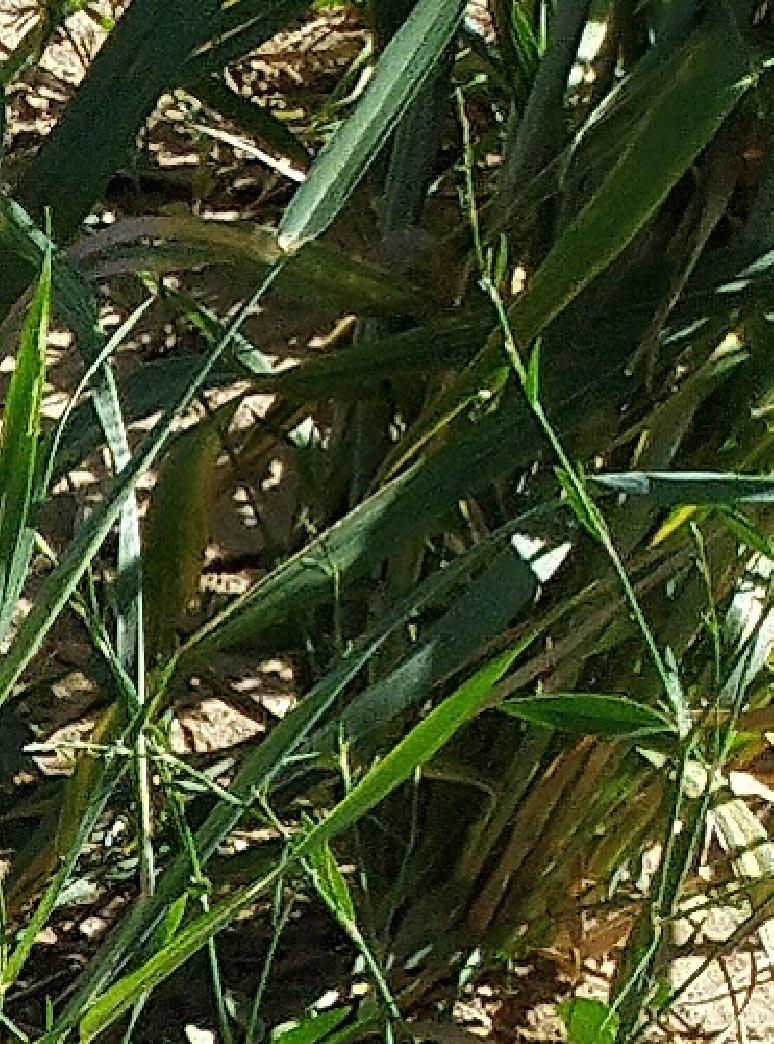
Label: Wheat___Healthy